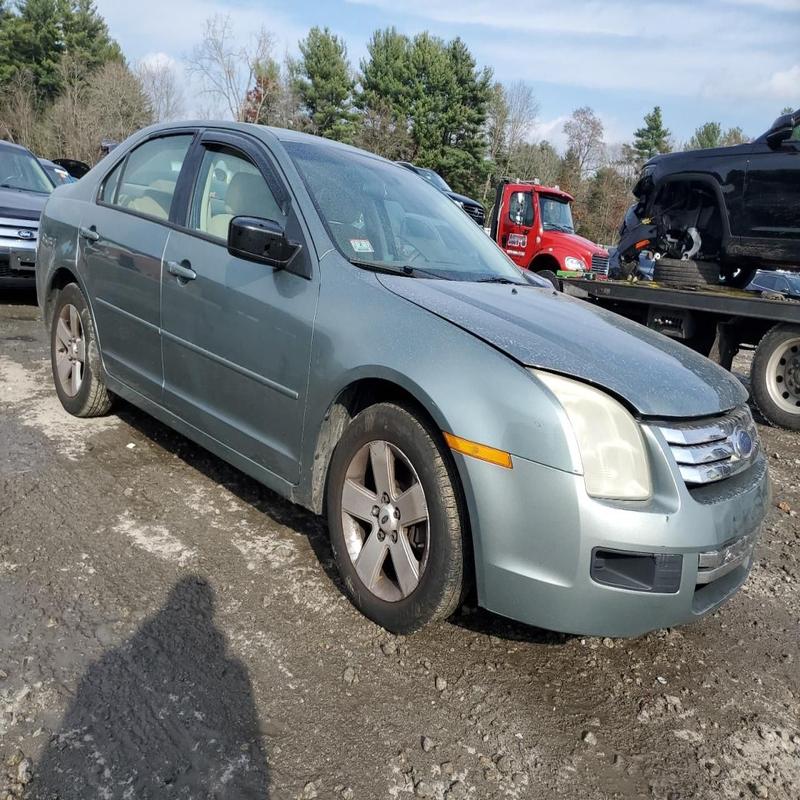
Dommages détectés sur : capot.
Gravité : mineur